Spokane Transit Authority

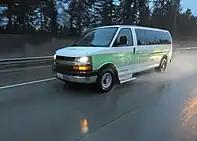

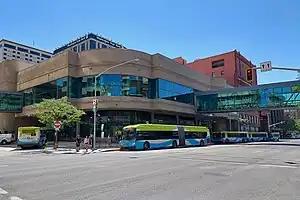
Most of Spokane Transit's bus routes run through The Plaza in Downtown Spokane.

Spokane Transit has 51 fixed routes operating year-round on published schedules. Routes are numbered to reflect service class by the number of digits as described in the table below. Key geography is reflected in the first digit of regular service, while numbering of target service with triple reflects key markets and underlying geography through the combination of digits. Routes have distinct weekday, Saturday and Sunday schedule patterns. Most national holidays operate on a Saturday schedule with New Year's day, Thanksgiving, and Christmas day operating on a Sunday schedule.